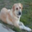
Label: dog